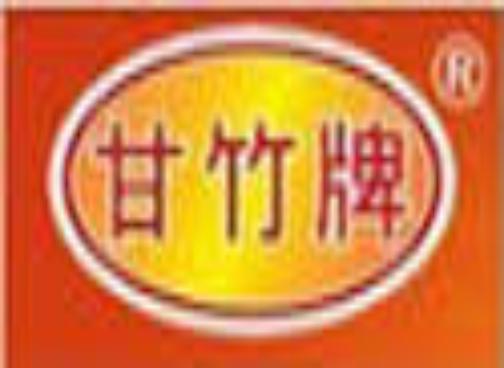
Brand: ganningpai
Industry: Food